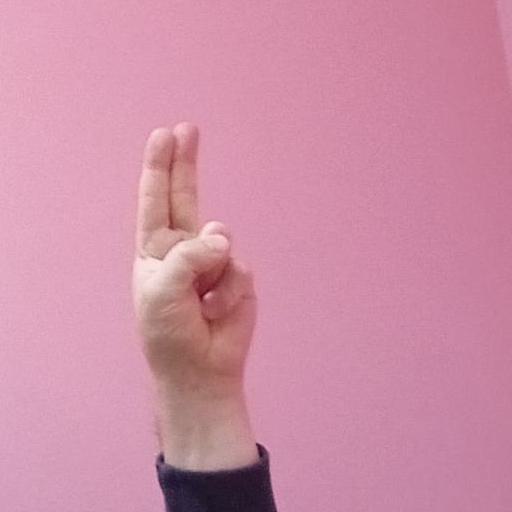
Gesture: two_up